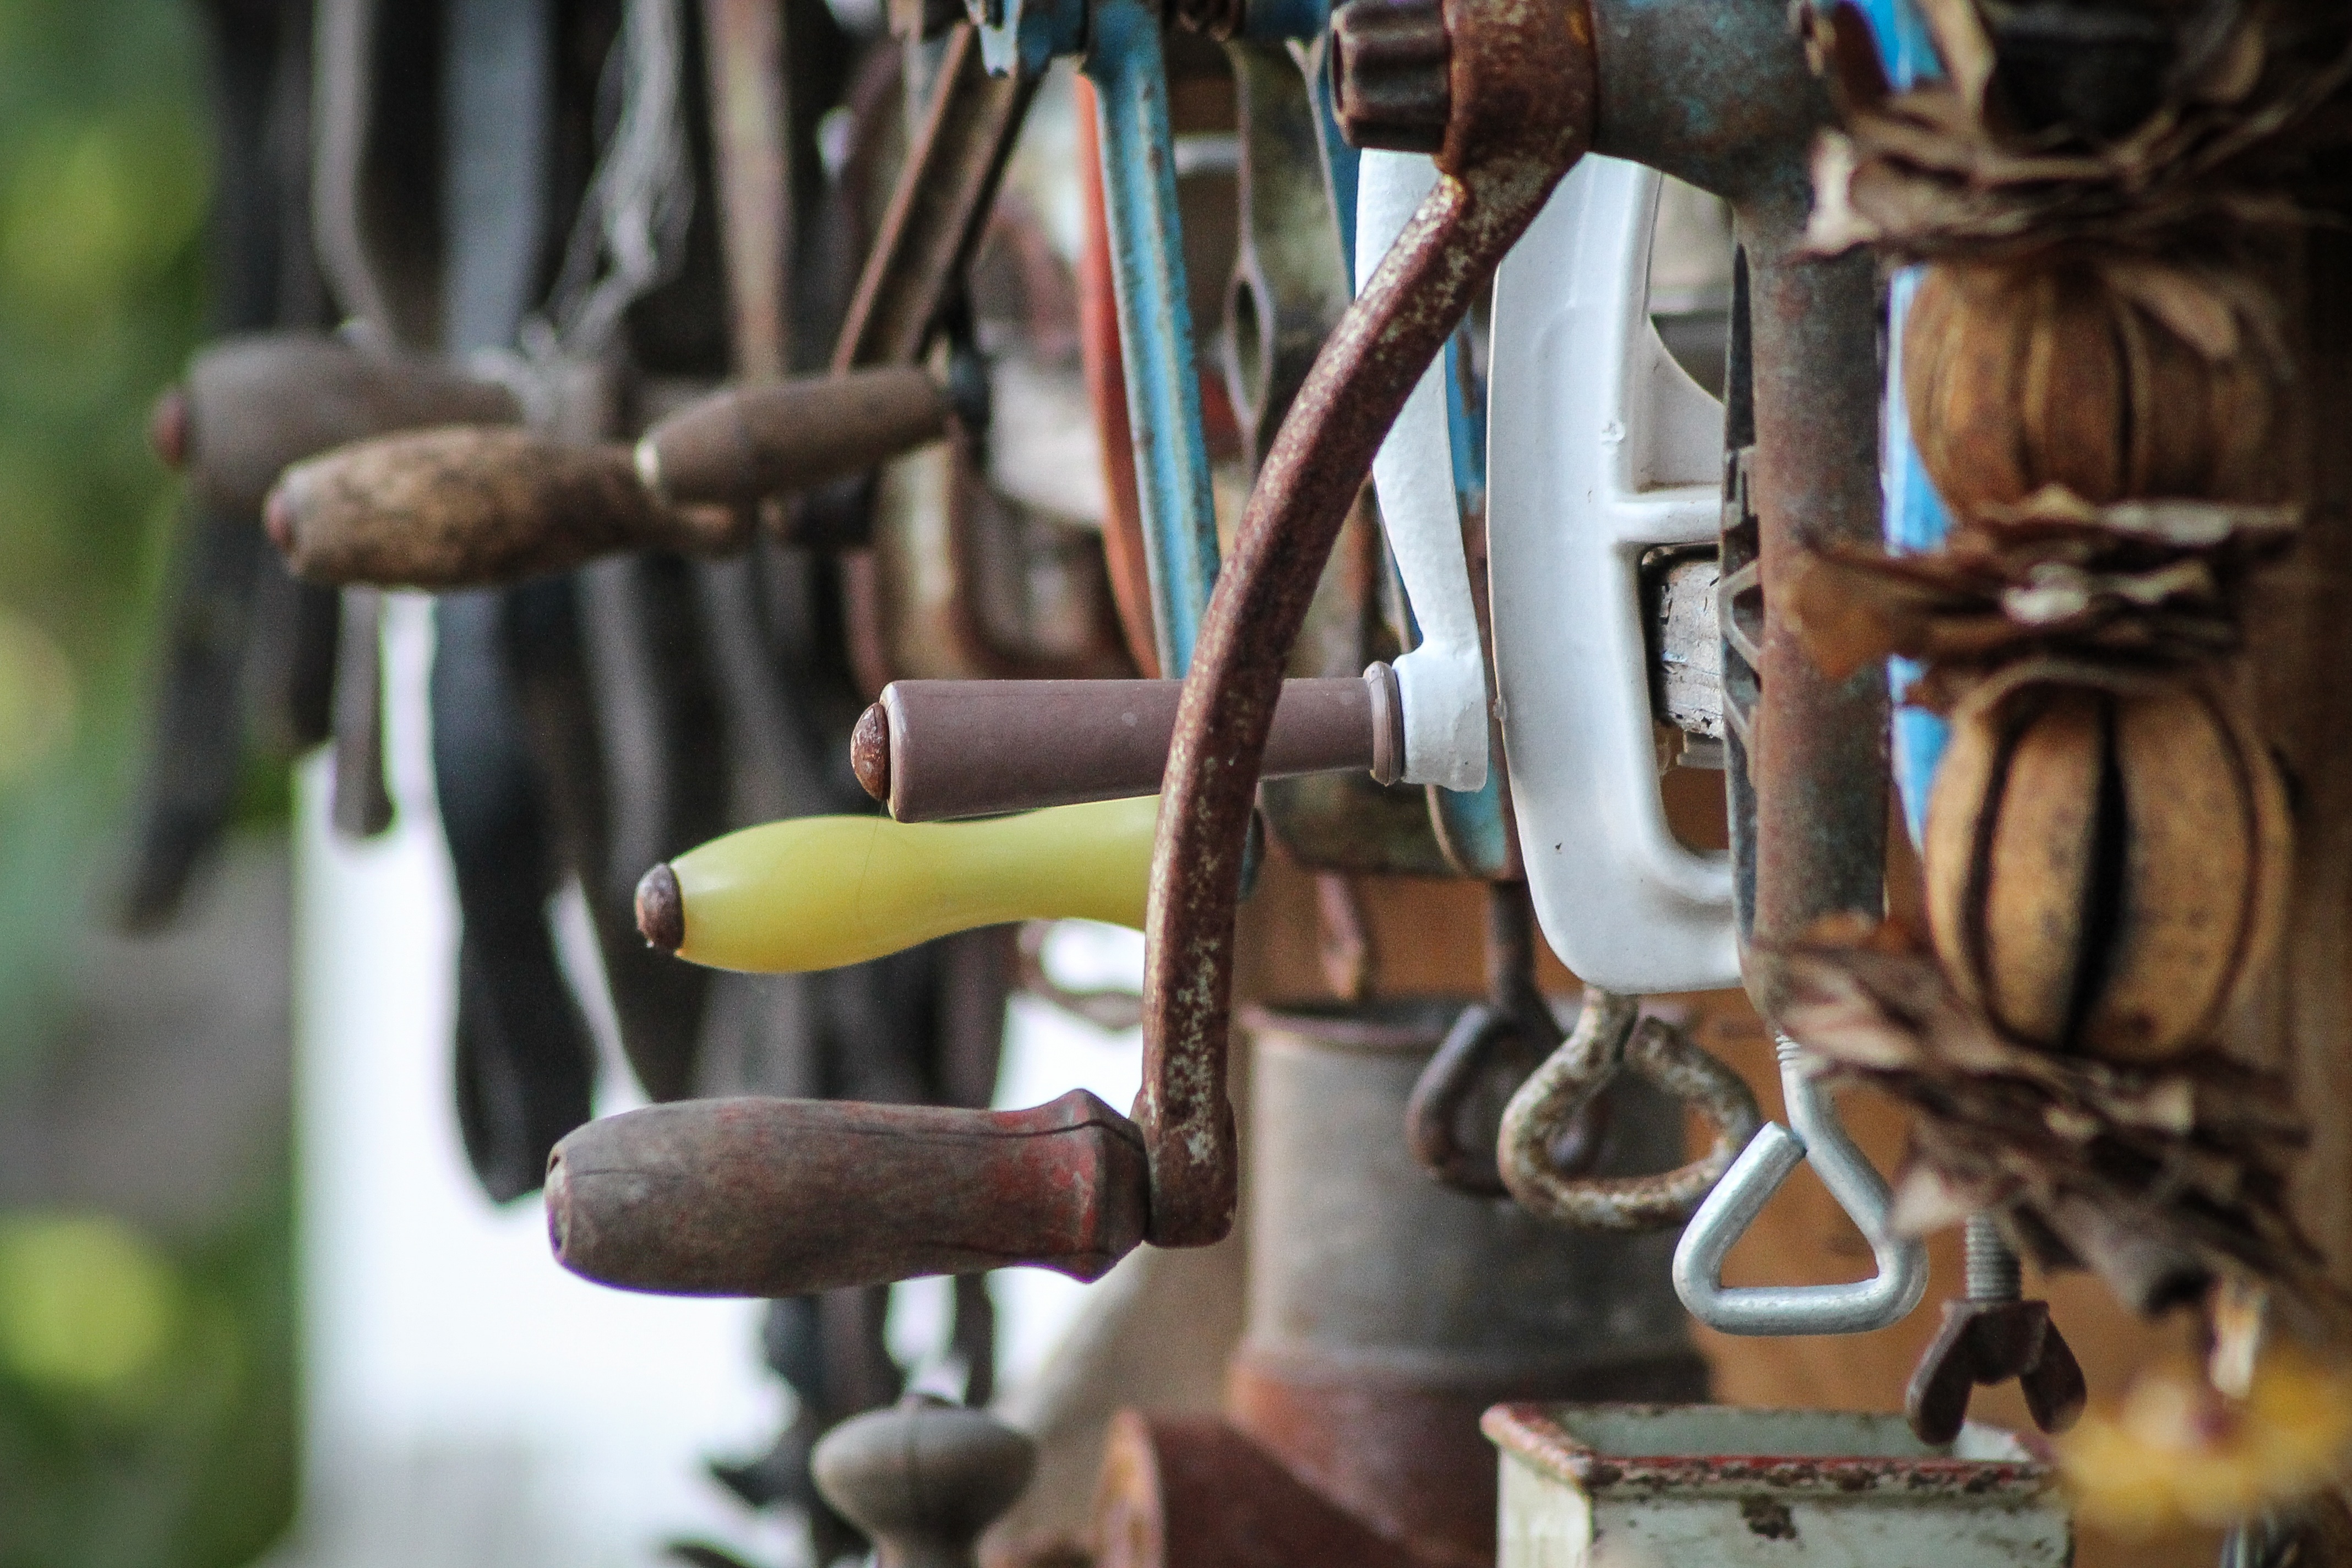
architecture, wood, old, bicycle, rustic, village, rural, farmhouse, region, rural tourism, crusher, world heritage site, holl k, m kdar l, di dar l, grinders, kitchen tools